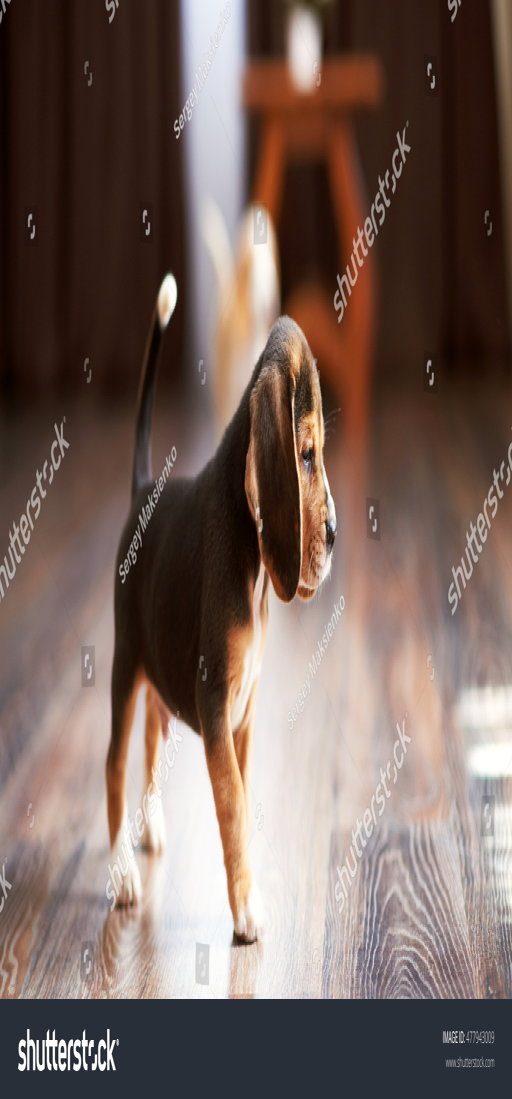
puppy playing at home on a hardwood floor .